Robert Pattinson

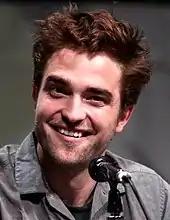
Pattinson at San Diego Comic-Con in 2012

In 2010, Pattinson executive-produced and starred in the coming-of-age drama film "Remember Me", portraying Tyler Hawkins. Directed by Allen Coulter, the film follows a young couple navigating their relationship in the aftermath of a family tragedy. Pattinson's role in the film received mixed reviews from critics. That same year, he reprised his role as Edward Cullen in "" (2010)—which emerged as the sixth-highest grossing film of that year, making over $698.4 million. In 2011, Pattinson portrayed Jacob Jankowski in "Water for Elephants", a film adaptation of Sara Gruen's 2006 novel, in which he reunited with Witherspoon. While the film received mixed reviews, Pattinson's performance garnered praise; "Time"s Richard Corliss described it as "star quality". Pattinson reprised his role as Edward Cullen in "" (2011). The film grossed $712million worldwide, which made it the fourth-highest-grossing film of 2011, but received mixed to negative reviews from critics. Pattinson starred as Georges Duroy in a 2012 film adaptation of the 1885 novel "Bel-Ami".